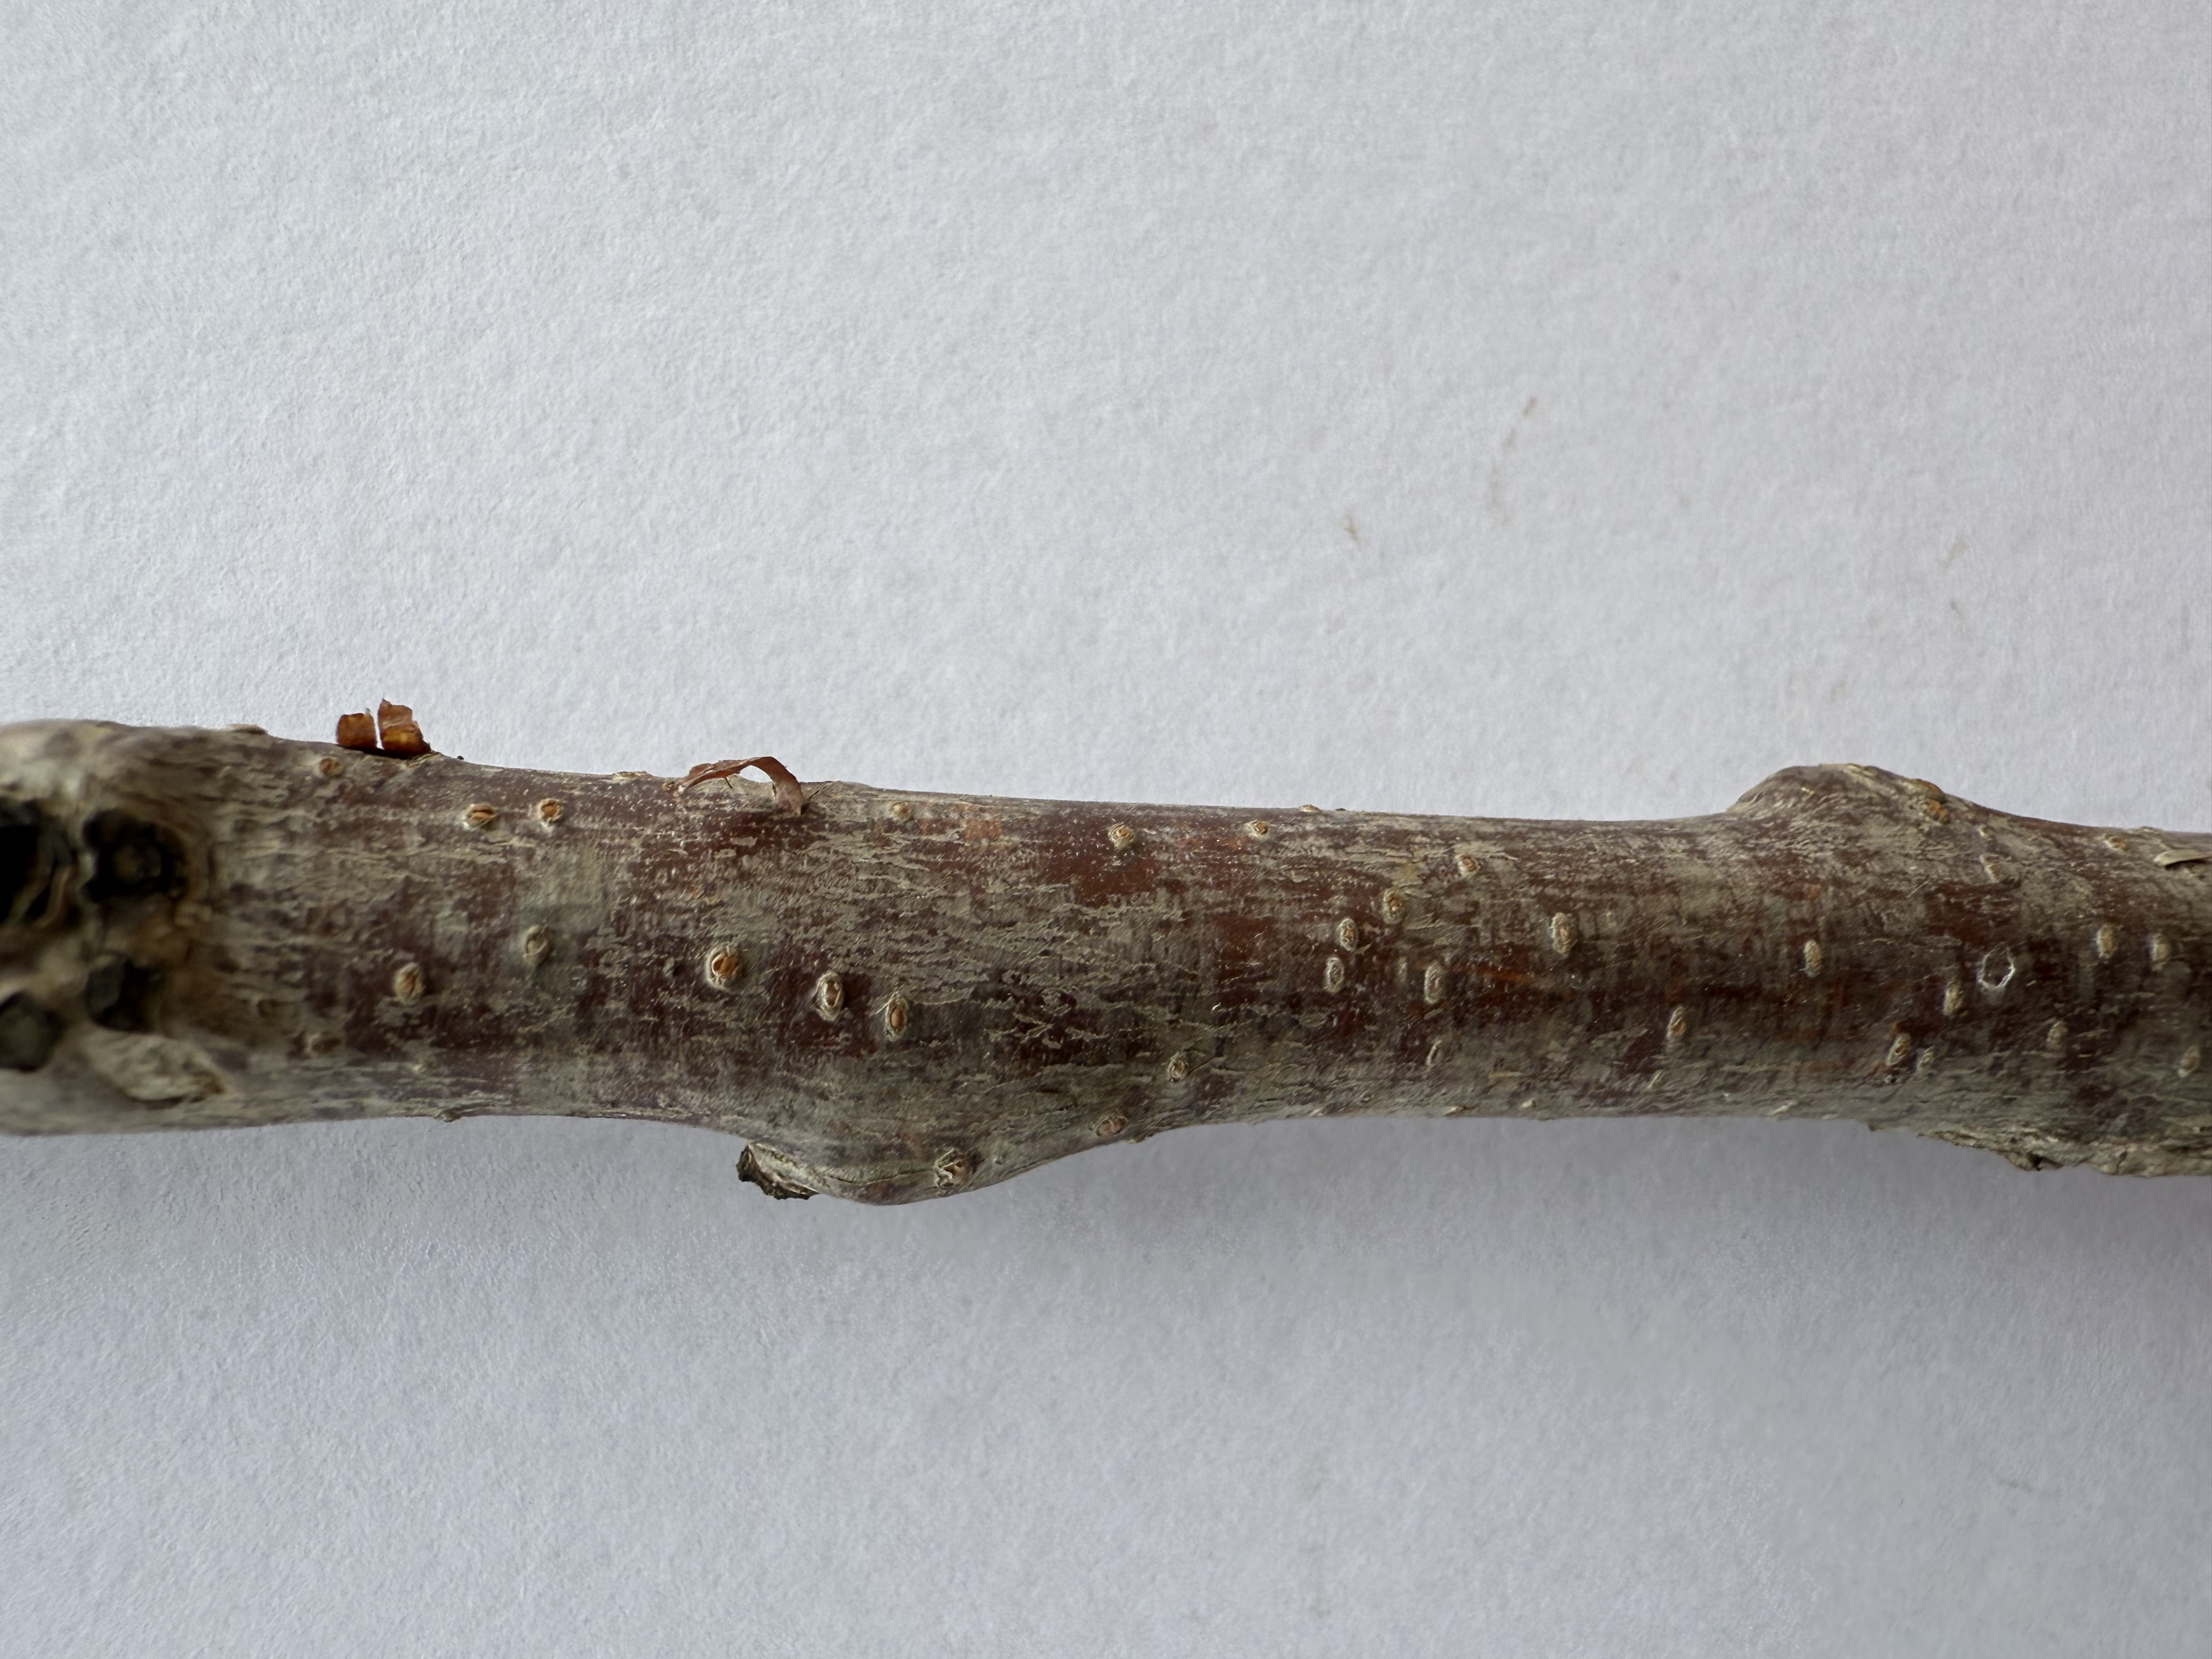
Variety: Ziraat 0900 Cherry